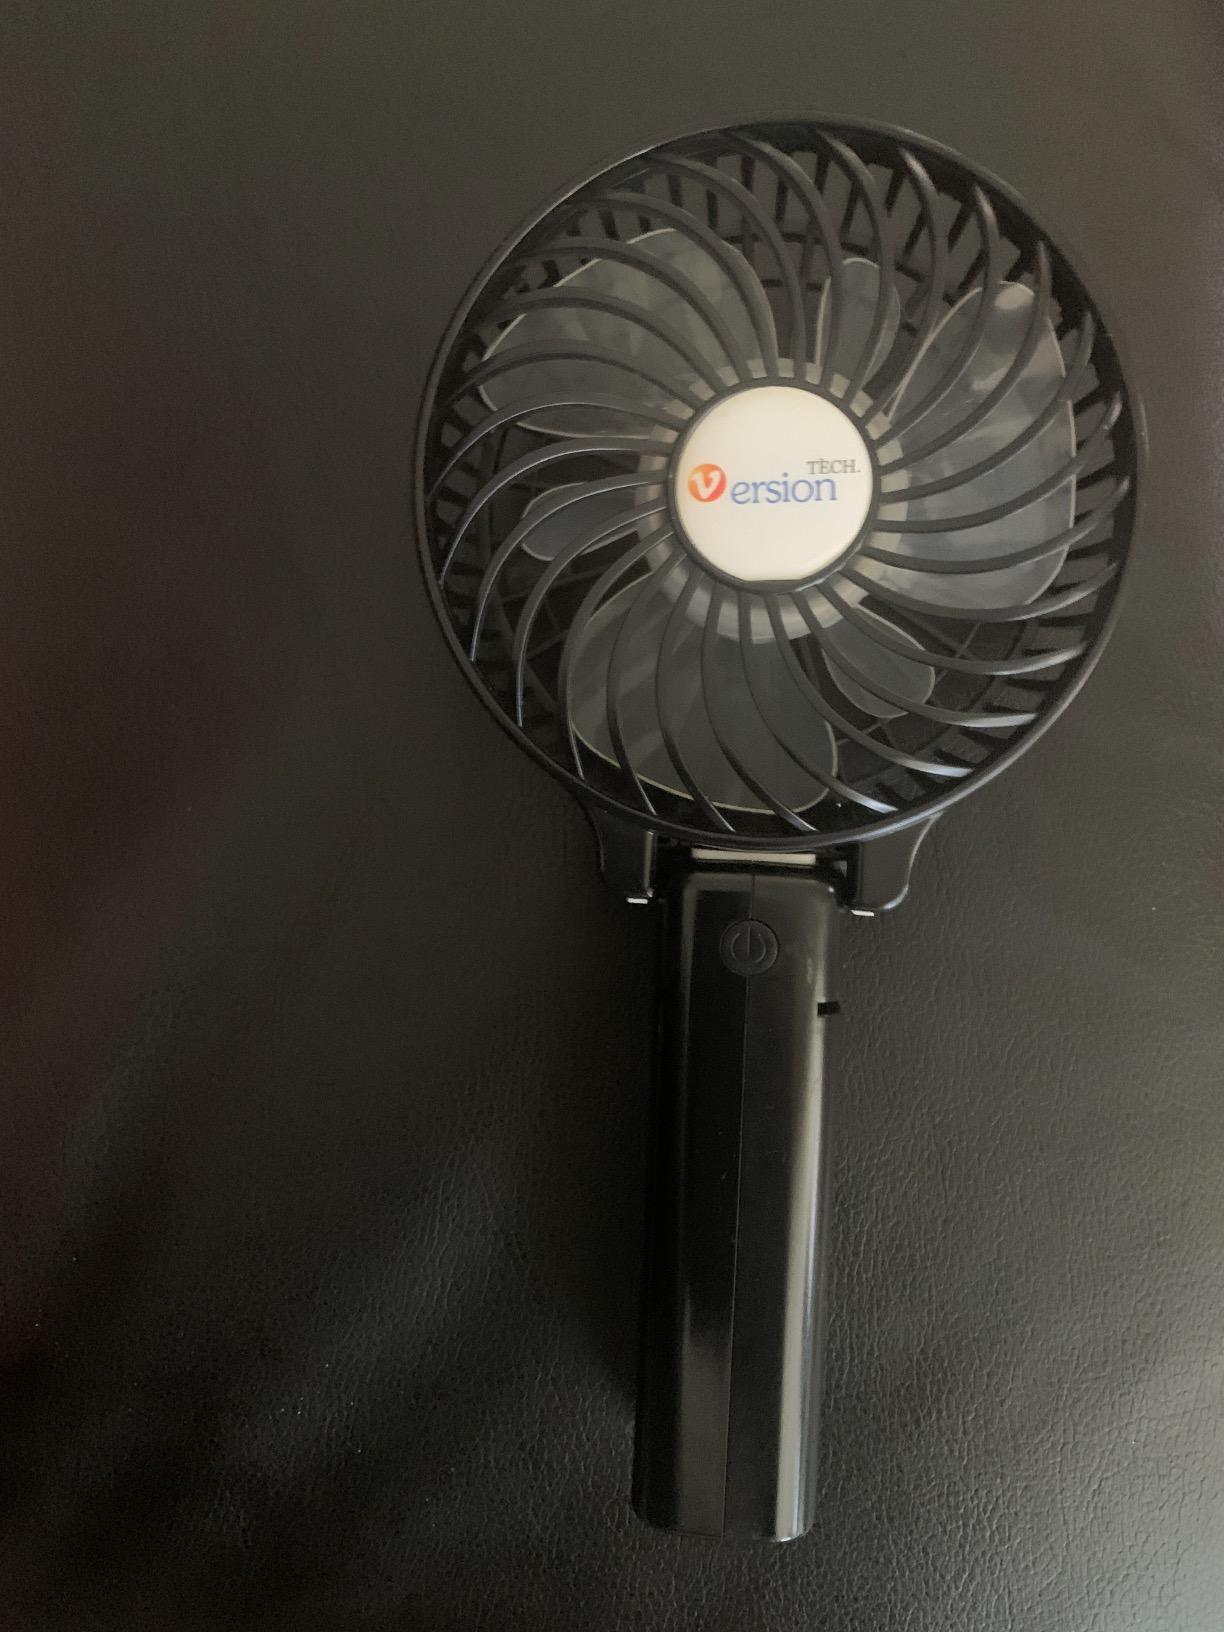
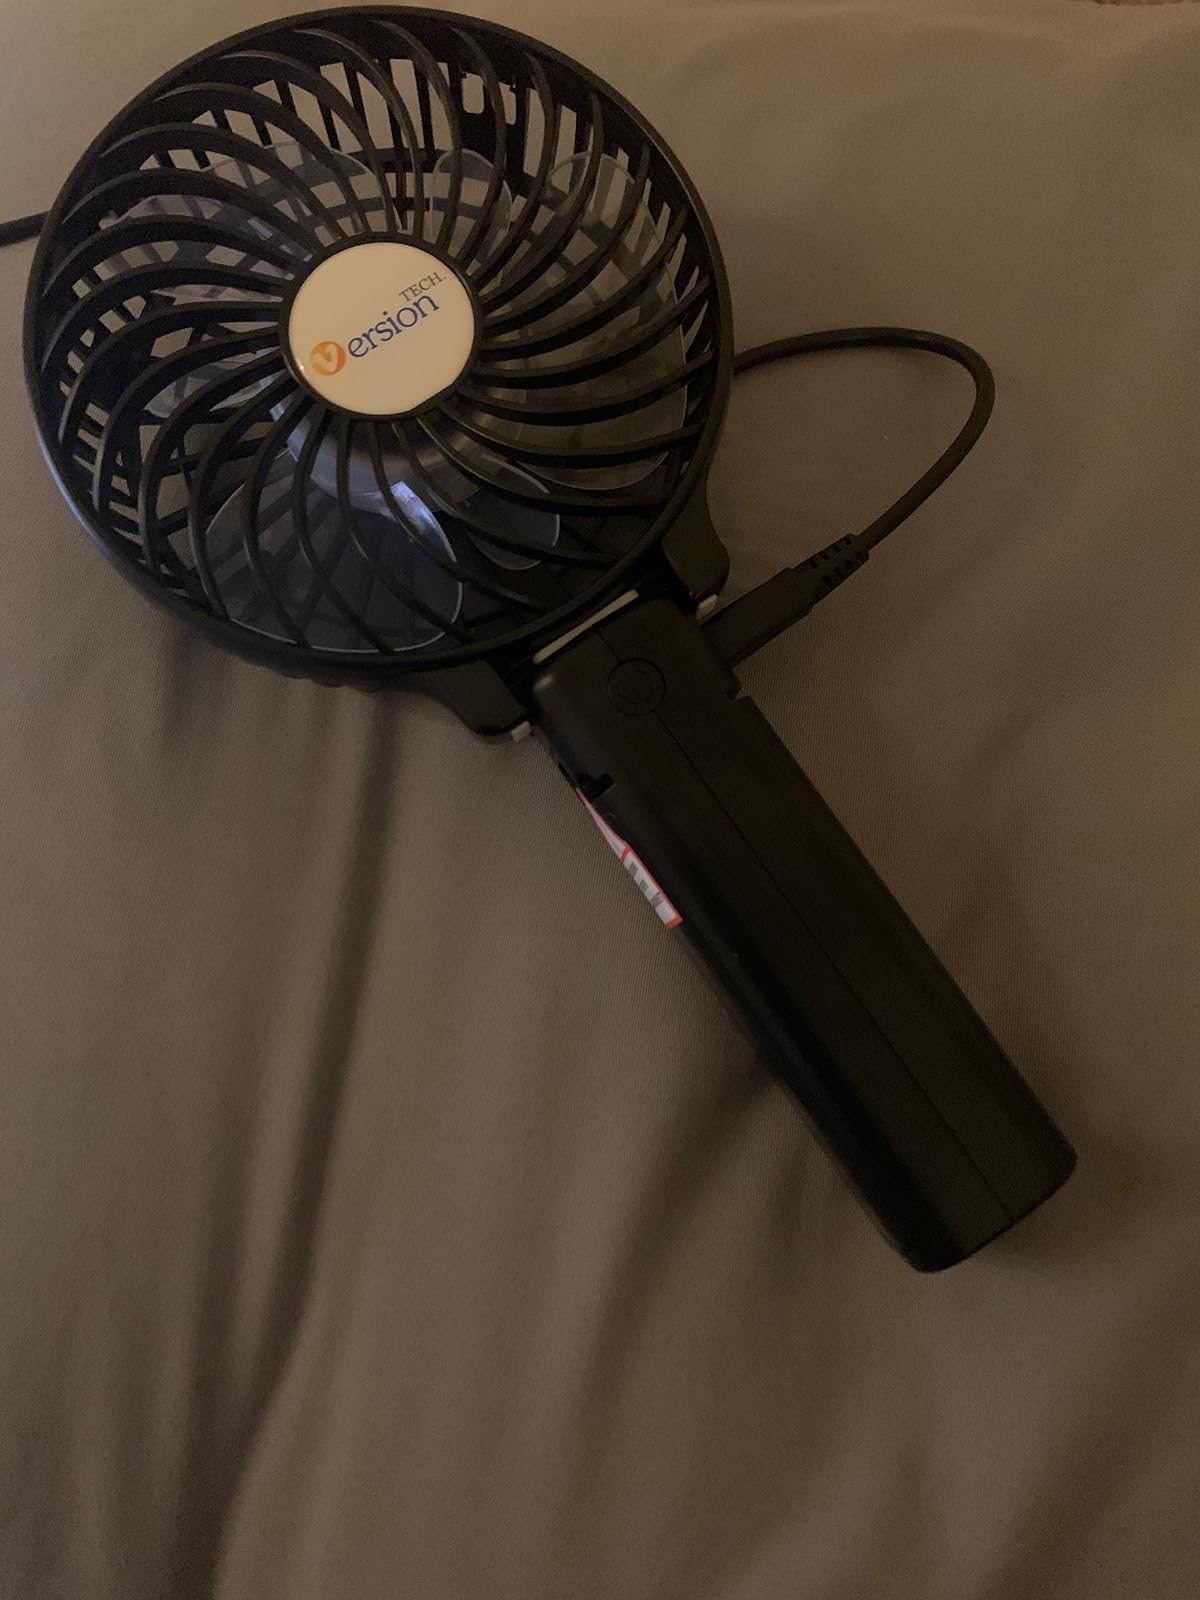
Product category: fan
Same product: yes